National Presbyterian Church

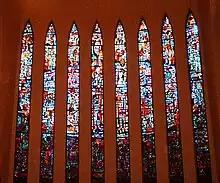
South transept stained-glass windows depicting the mission of the church, National Presbyterian Church in Washington, DC. The text at top reads "I came that they may have life and have it abundantly." (John 10:10)

The south transept window depicts the mission of the church, showing historical figures in science, art, politics, and ecclesiastical endeavors such as astronauts. The text at the top reads "I came that they may have life and have it abundantly." (John 10:10).